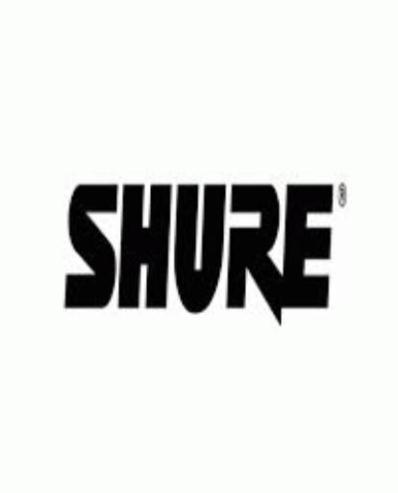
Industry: Clothes